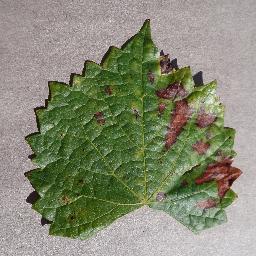
Label: Grape___Esca_(Black_Measles)